List of tourist attractions in Boston

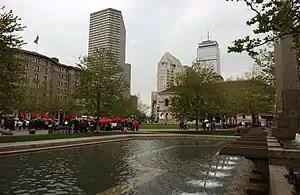
Copley Square

The following is a list of tourist attractions in Boston, Massachusetts. Some sites appear in multiple lists.